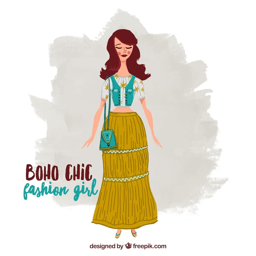
girl with a long skirt and boho style clothes premium vector